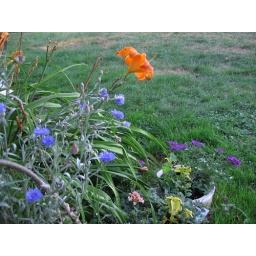
flowers by the back door